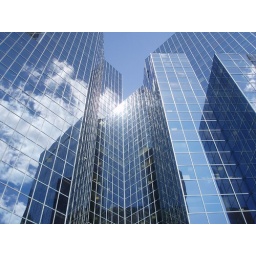
Glass office tower in Montreal